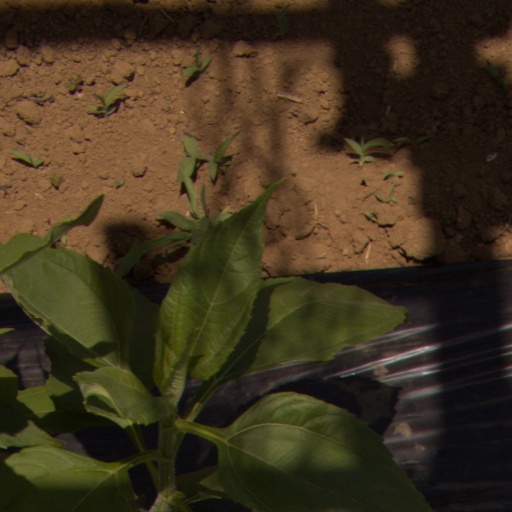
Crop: Jerusalem artichoke